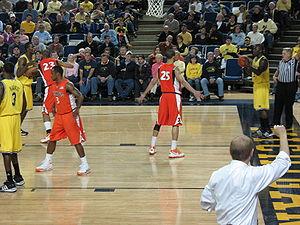
John Patrick Beilein, né le 5 février 1953 est un entraîneur américain de basket-ball. Il possède une grande expérience de coaching au rang universitaire, en entraînant de 1978 jusqu'en 2019 en NCAA. Il a remporté 754 matchs en carrière en universitaire et 829 matchs au total en comptant les années lycées.